Jiefangbei CBD

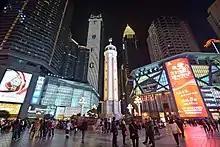
Night view of Jiefangbei

Jiefangbei Central Business District (CBD), also known as Jiefangbei Business Walking Street, is the ultra-dense, urbanized downtown core and one of several central business districts of Chongqing, China. It is anchored by a large pedestrian mall with a landmark monument tower (its namesake, "Jiefangbei") and surrounded by collections of tall skyscrapers.